Lough Derg, County Donegal

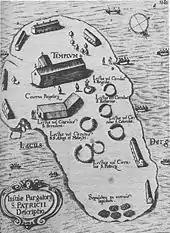
Saint Patrick's Purgatory in a map of 1666

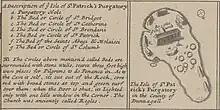
Map of the island in 1714

According to folklore a man named Conan once threw a worm into the lake. The worm then grew into a large monster called Caoránach that devoured the local cattle. Once a majority of the cattle in Ulster died the locals blamed Conan who then enraged attacked the beast, killing it. Its blood dyed the rocks red and this is where the name Lough Derg comes from.